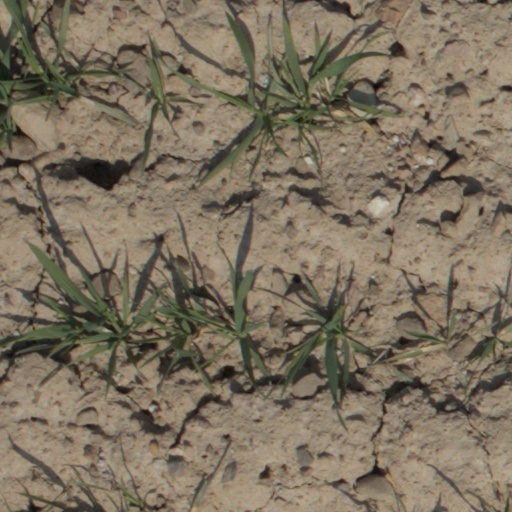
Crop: wheat